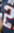
Number: 2